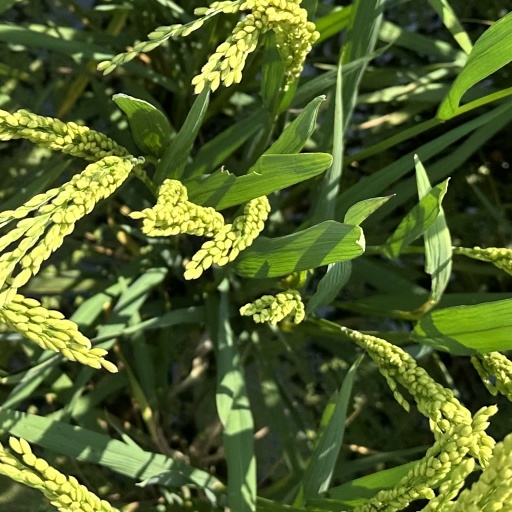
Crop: rice